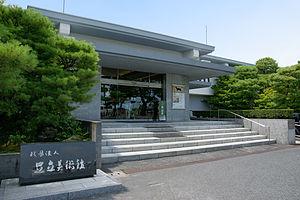
Le musée d'art Adachi est un musée d'art moderne entouré d'un jardin japonais considéré comme étant l'un des plus beaux du Japon. Il se trouve dans la municipalité de Yasugi, dans la préfecture de Shimane, près de la jōkamachi de Matsue, le chef-lieu de la préfecture.